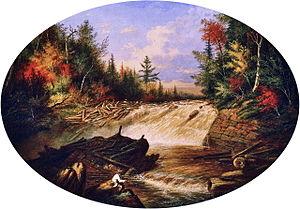
La rivière Shawinigan coule au nord de Shawinigan, pour ensuite traverser la ville de Shawinigan, en Mauricie, au Québec, au Canada. La rivière Shawinigan est un affluent de la rive droite de la rivière Saint-Maurice.